Adriano Fedele

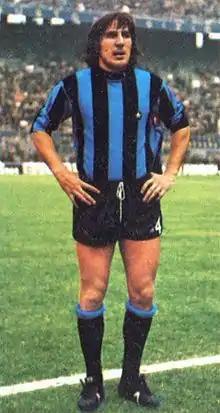
Fedele with Inter Milan in 1974

Adriano Fedele (born 13 October 1947) is an Italian professional football coach and a former player who played as a defender or midfielder.